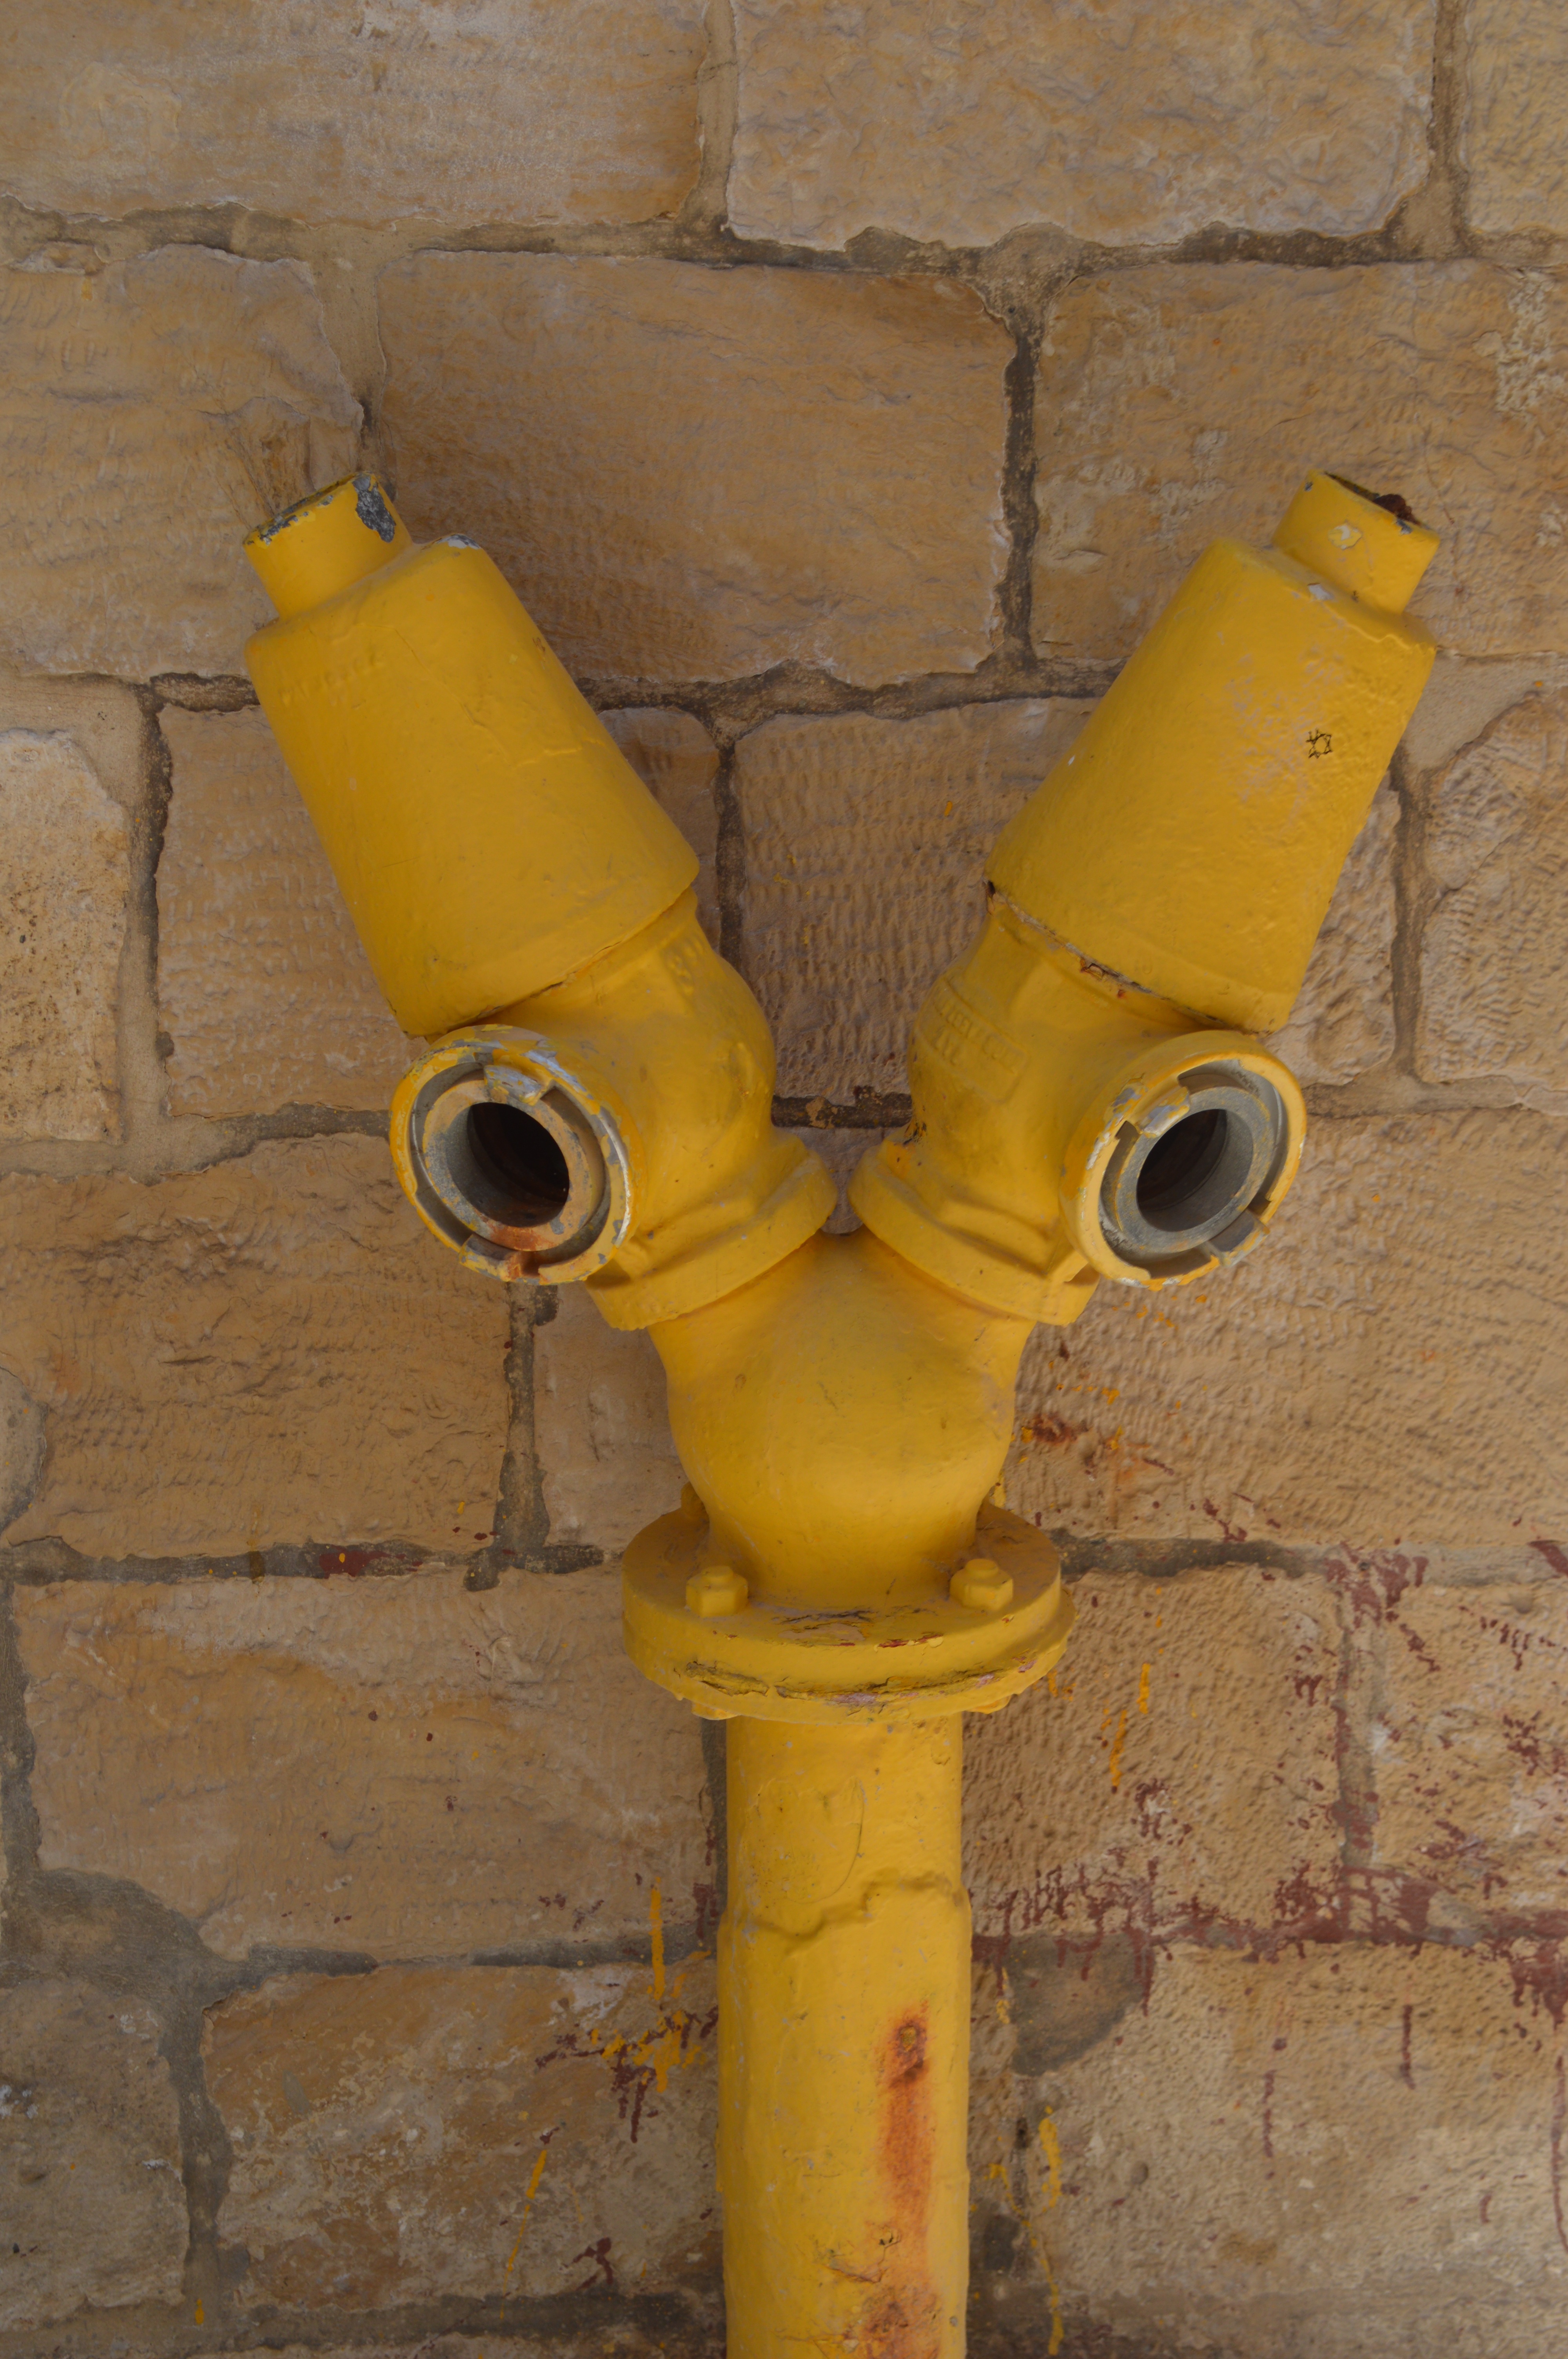
column, yellow, lighting, fire department, pipe, leadership, extinguish, water pipe, man made object